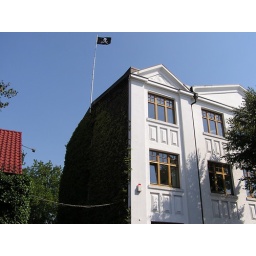
a cool office building of flash lights designers in Solingen